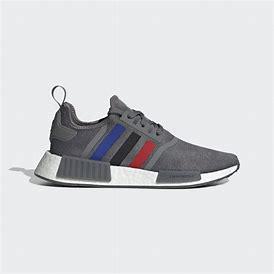
Brand: Adidas
Model: NMD Sale